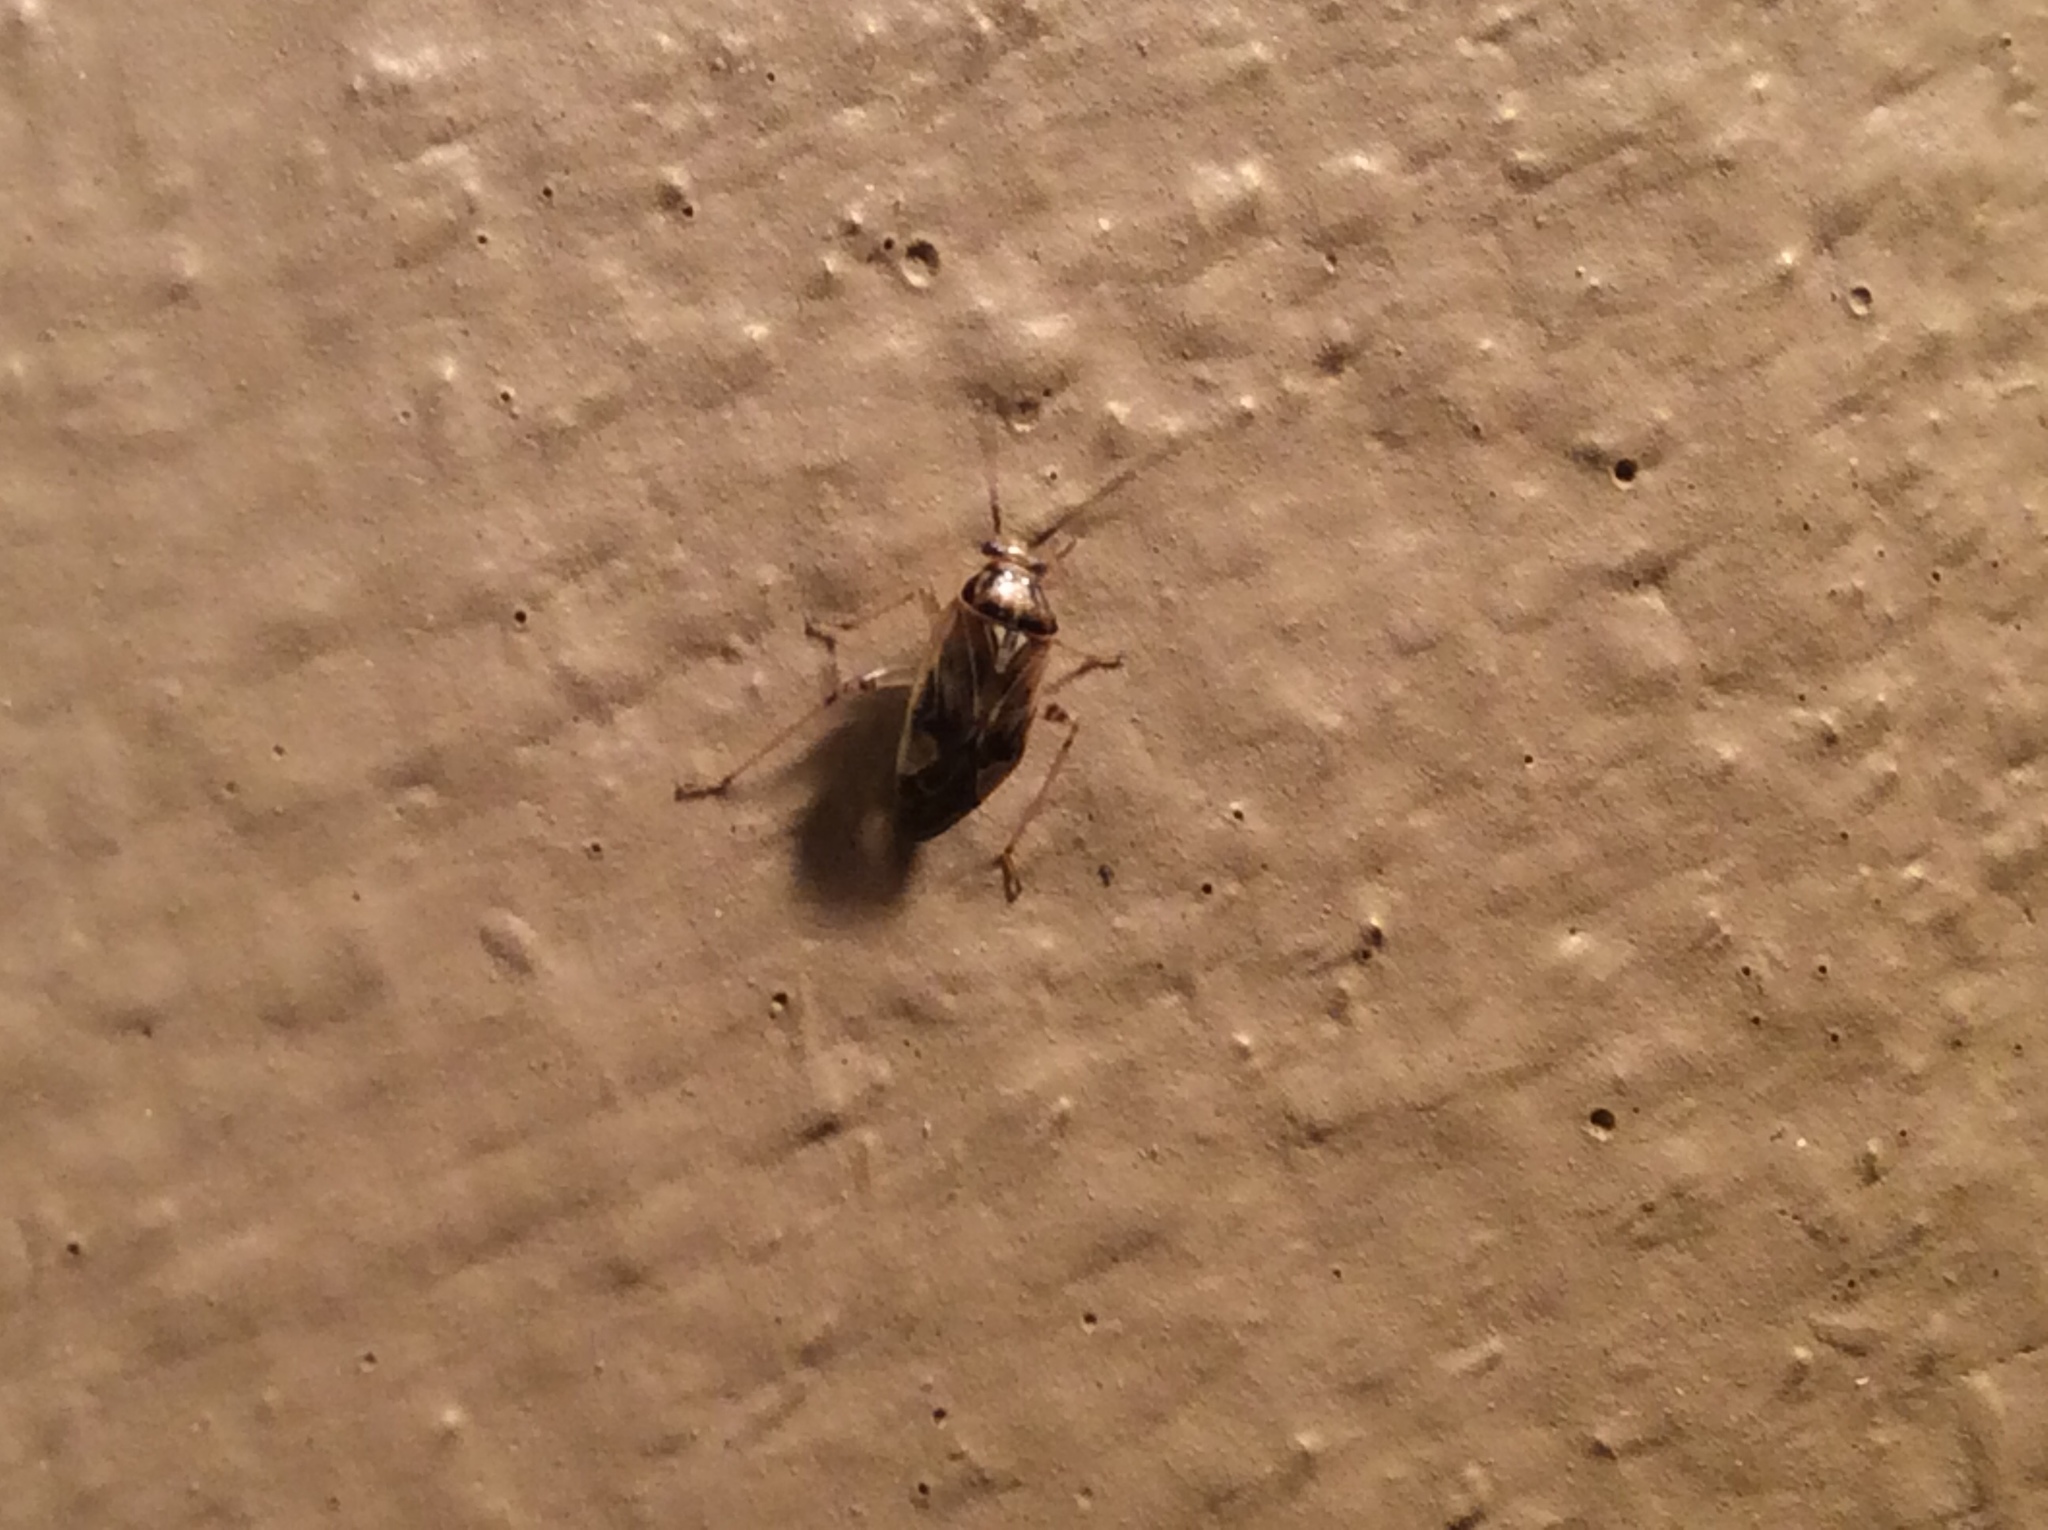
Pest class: lygus_bug